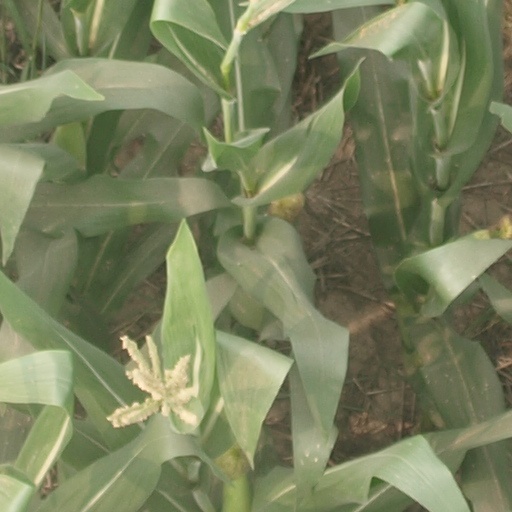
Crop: maize; corn